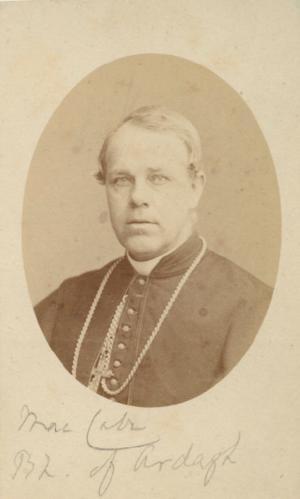
Edward MacCabe est un cardinal irlandais du XIXᵉ siècle.